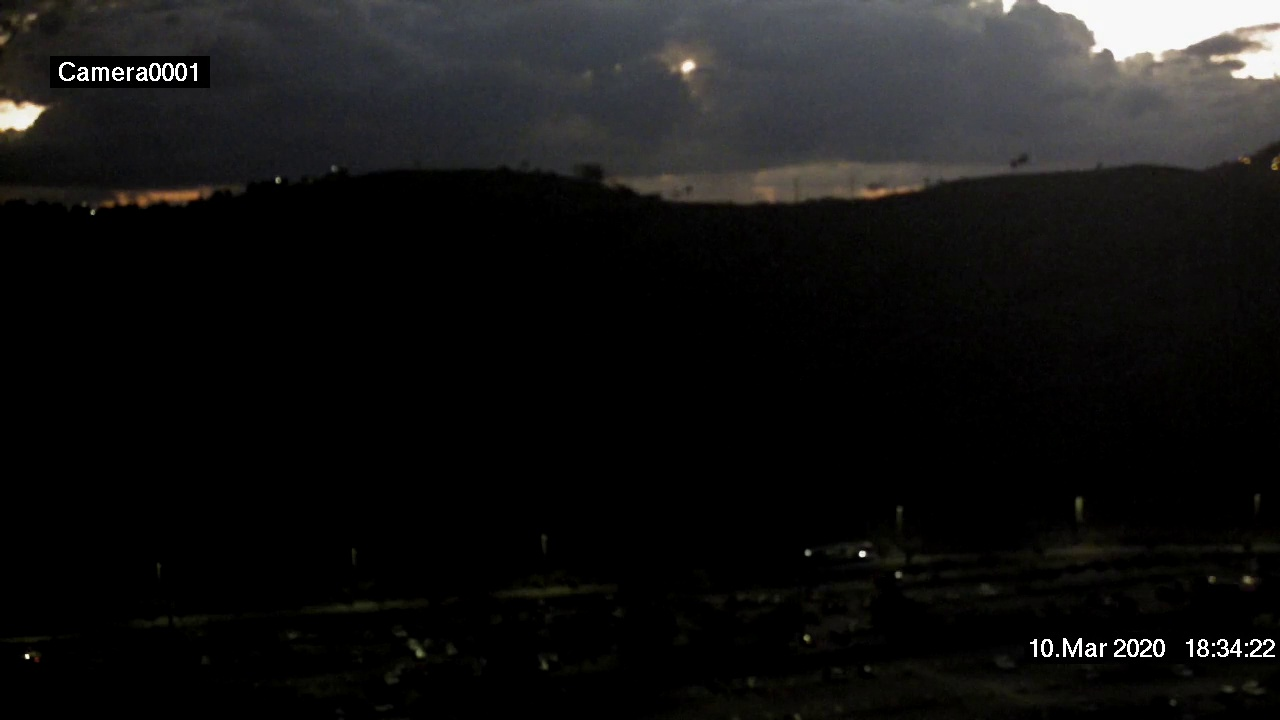
Fire: no
Smoke: no